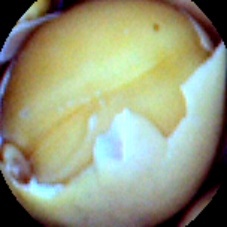
Label: Skin-damaged